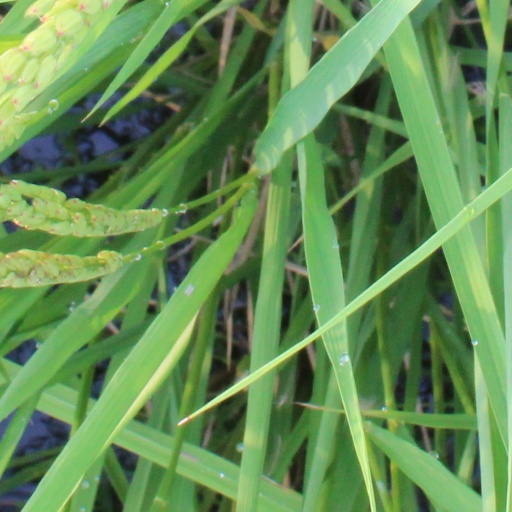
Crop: rice